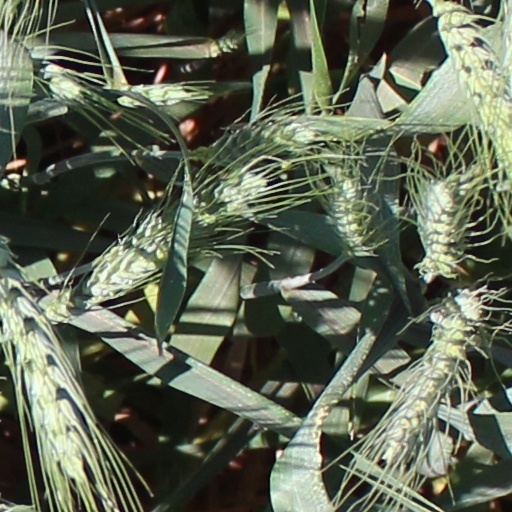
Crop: wheat